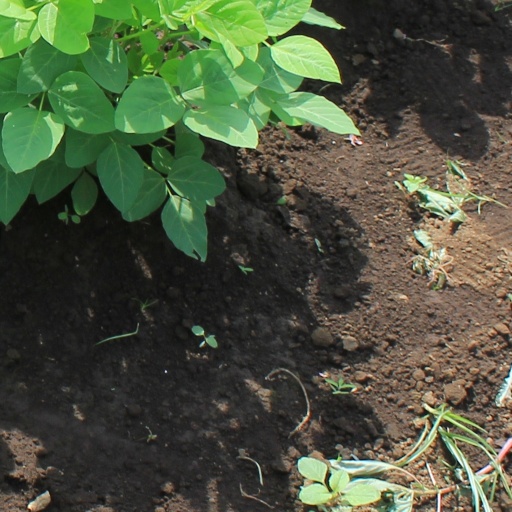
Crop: soybean